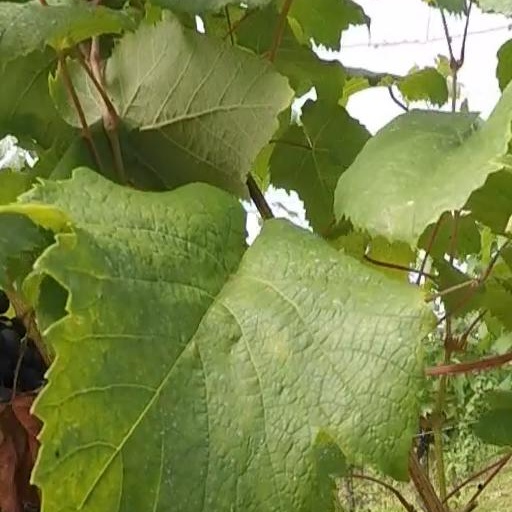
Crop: grape